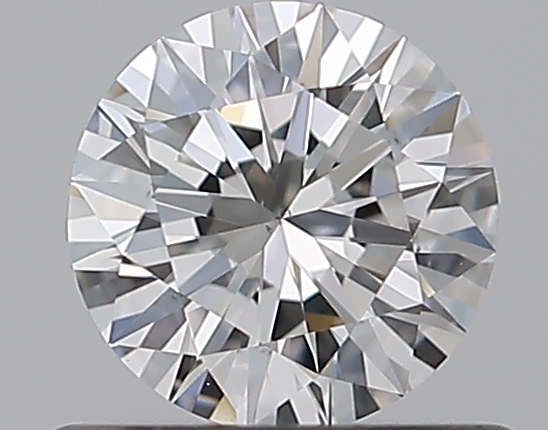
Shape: round
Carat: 0.5
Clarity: VS2
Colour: F
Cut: EX
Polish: EX
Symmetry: EX
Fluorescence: N
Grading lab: GIA
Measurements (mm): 5.13 x 5.16 x 3.13